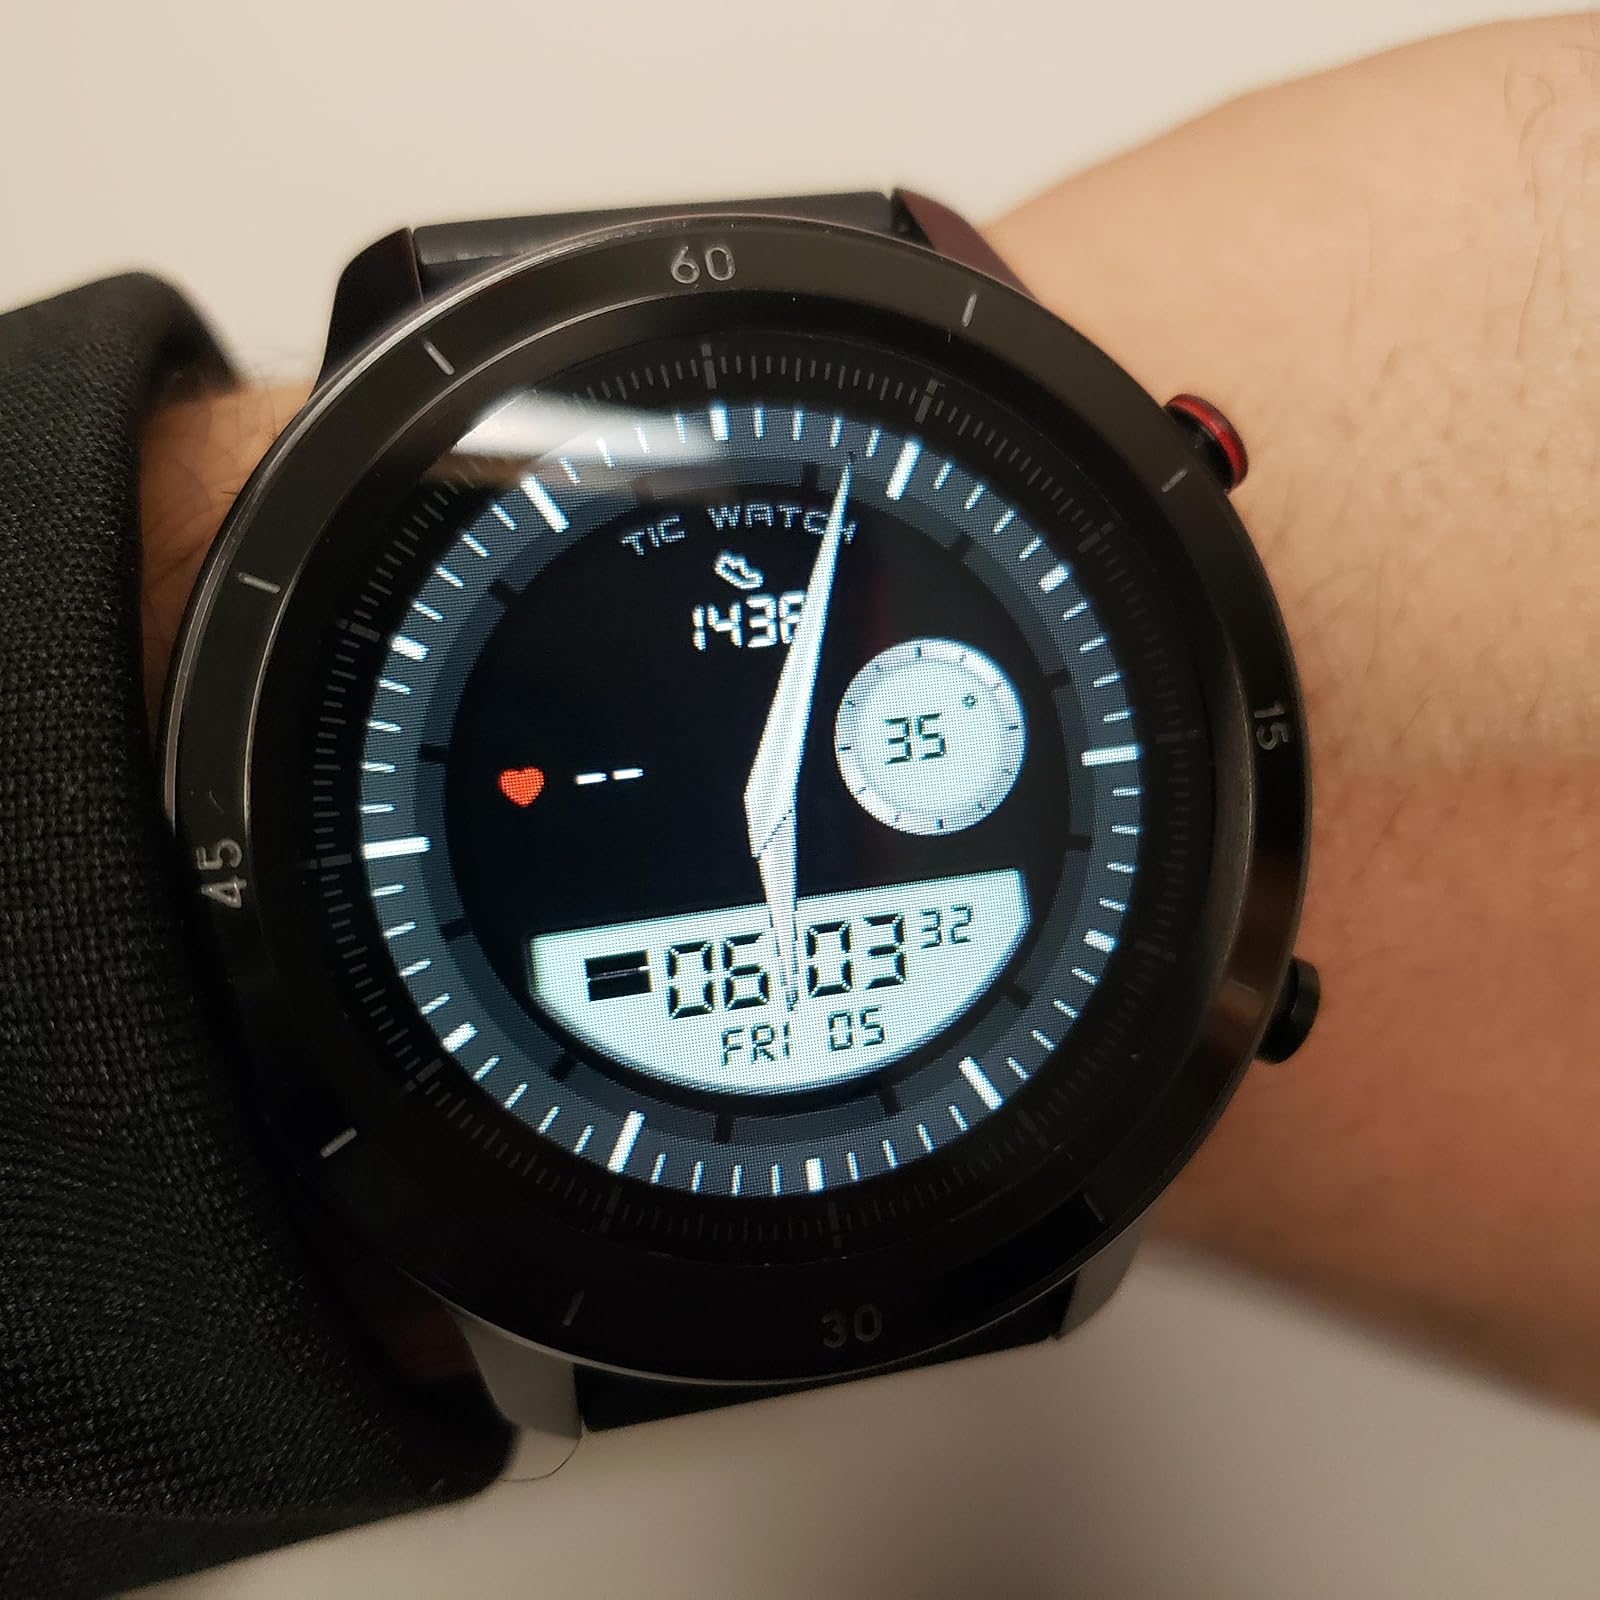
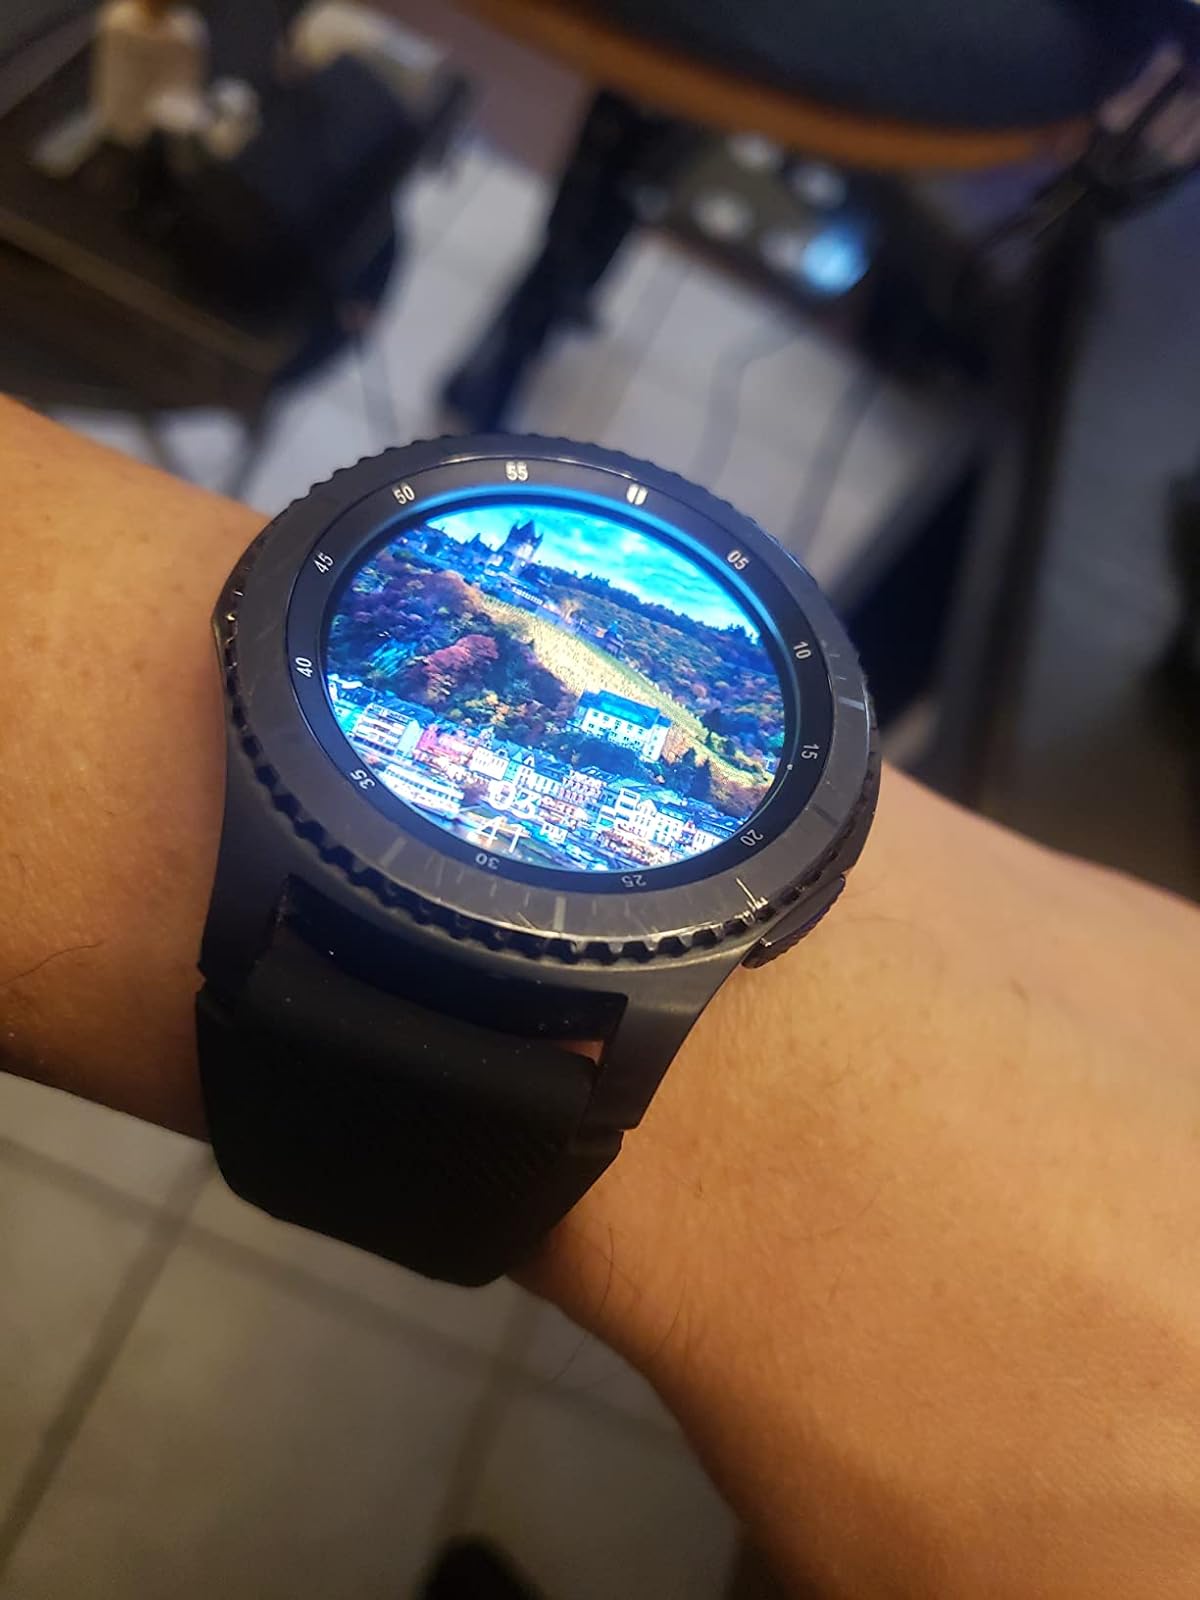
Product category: smartwatch
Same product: no